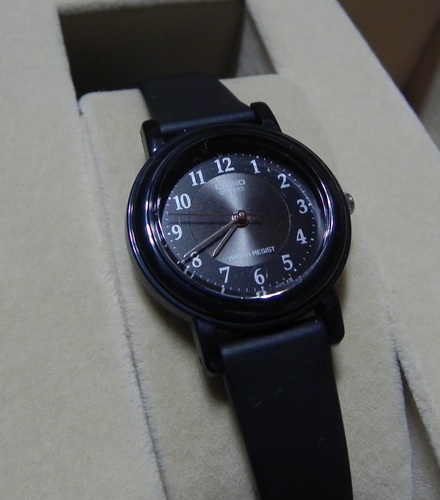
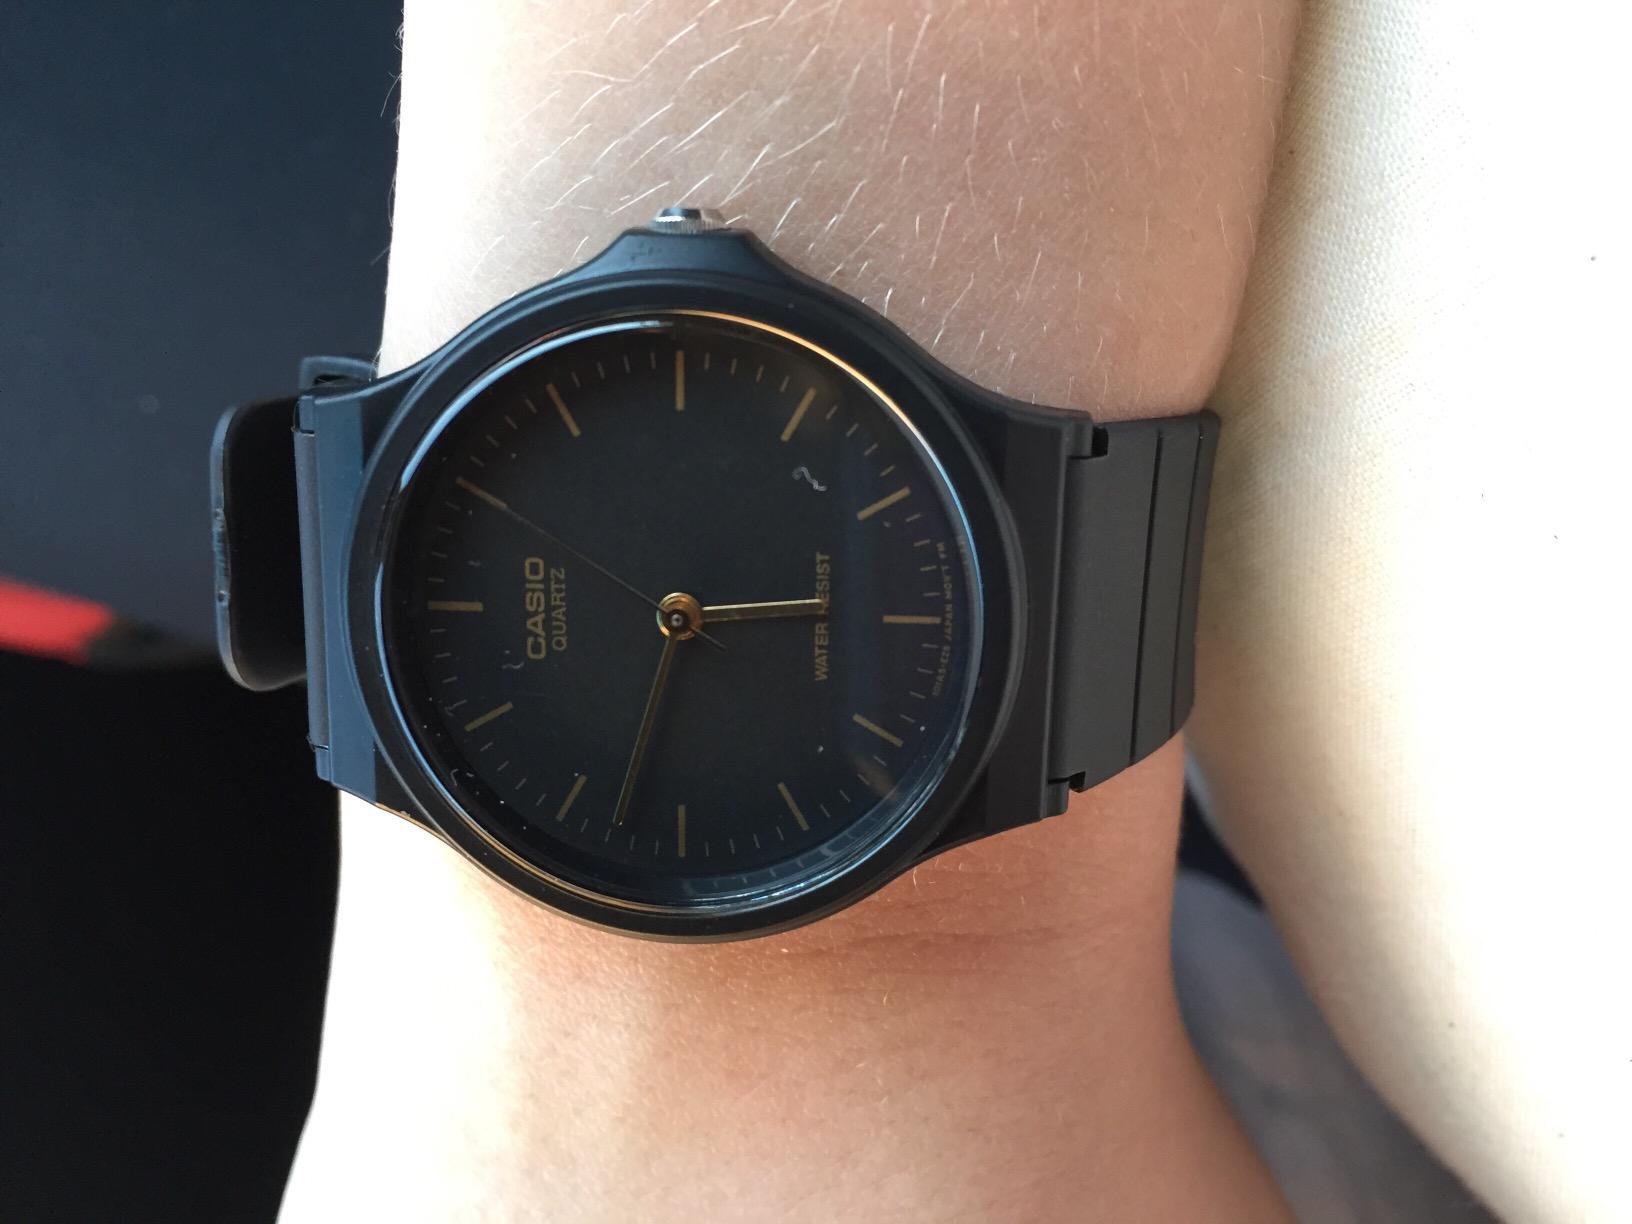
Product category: accessories_watch
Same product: no